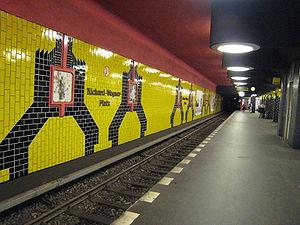
Le métro de Berlin est un réseau de transport en commun desservant la capitale allemande. Il forme avec le réseau de S-Bahn et le réseau de tramway l'armature des transports publics de la capitale allemande.